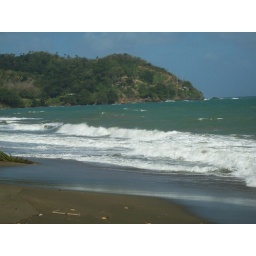
wheres by beach chair and pina colada